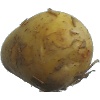
Label: Potato White 1